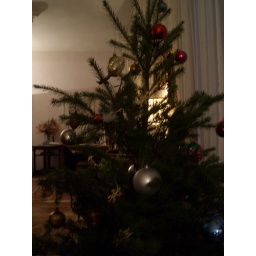
Christmas tree in Miletic house